Ujazdów Castle

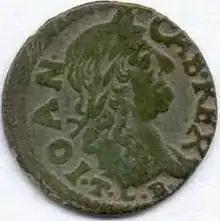
Obverse of "boratynka" coin minted at Ujazdów Castle, featuring profile of King John II Casimir.

The ruins of the castle of the Mazovian princes were then incorporated into a new fortified manor built by King Sigismund III Vasa for his son, future King Władysław IV Vasa. However, there is little evidence that the residence was ever used by the young prince, who spent much of his youth either at his father's court. According to Adam Jarzębski's "Short Description of Warsaw" from 1643, the entrance to the Ujazdów Castle was adorned with four marble lions ("I lwy cztery generalne, Między nimi, naturalne, Właśnie żywe wyrobione, A z marmuru są zrobione; Nie odlewane to rzeczy, Mistrzowską robotą grzeczy"). Between 1659 and 1665, the building housed the mint of Titus Livius Boratini, who there struck his famous "boratynka", a type of copper coin.